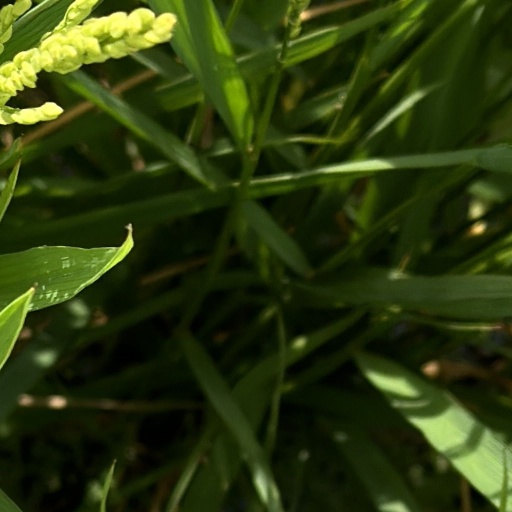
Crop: rice